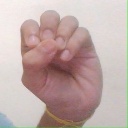
अक्षर: उ